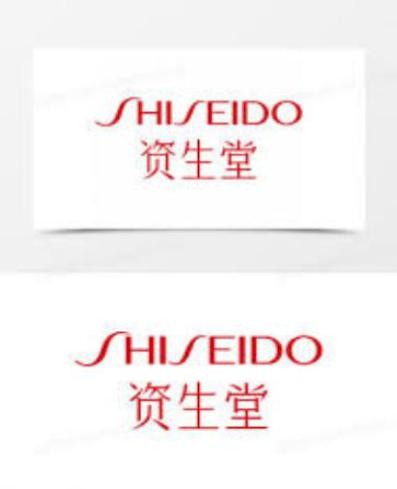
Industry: Necessities